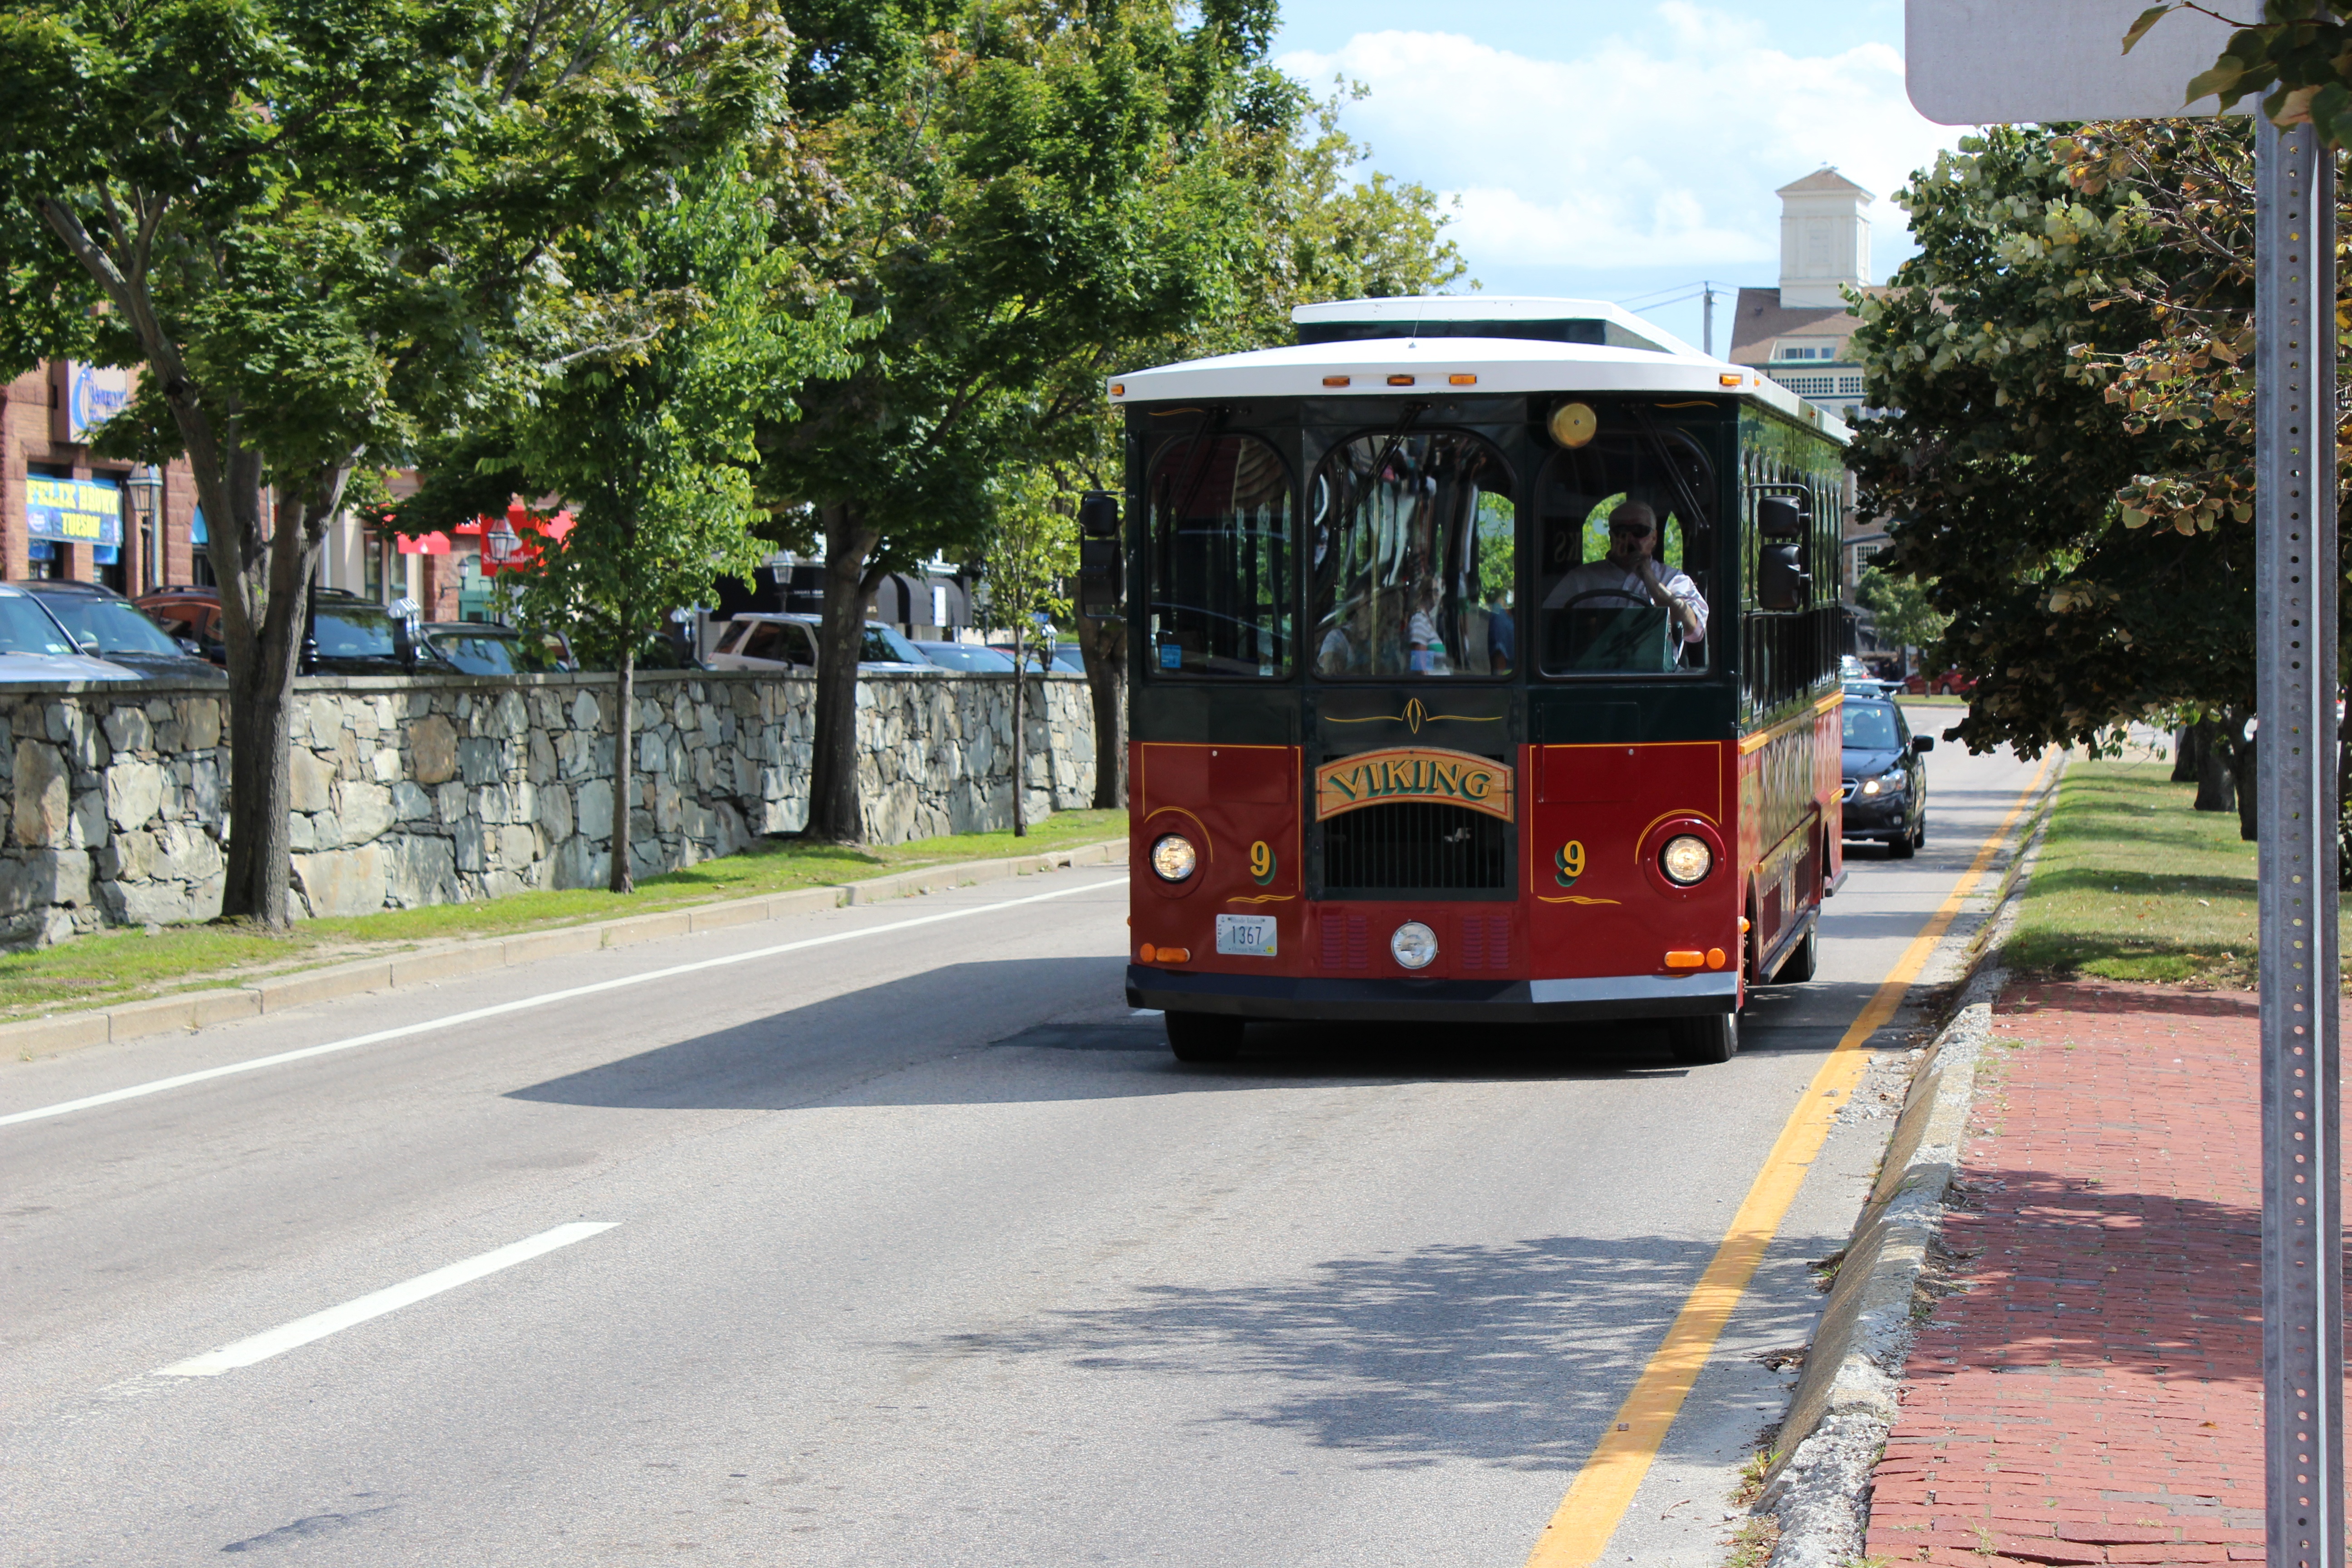
beach, travel, tram, transport, vehicle, lane, cable car, public transport, bus, trolleybus, entertainment, pleasure, land vehicle, mode of transport, metropolitan area